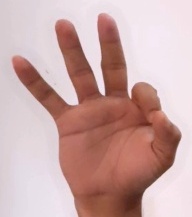
ASL sign: 9